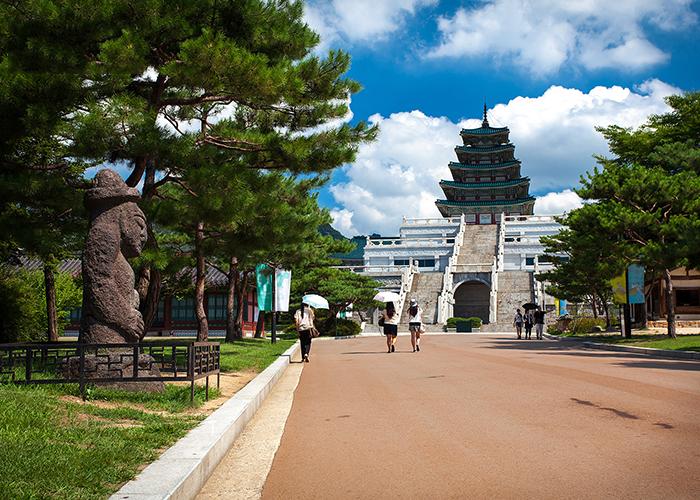
ở bãi cỏ bên trái có sự xuất hiện của một pho tượng màu xám